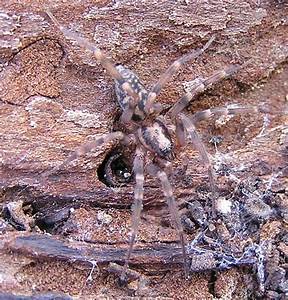
Label: ragno